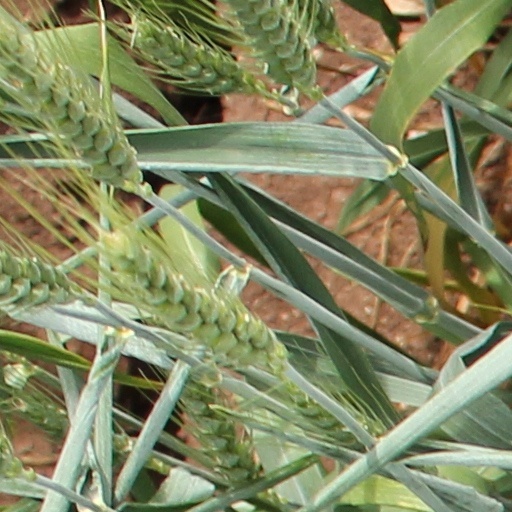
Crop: wheat